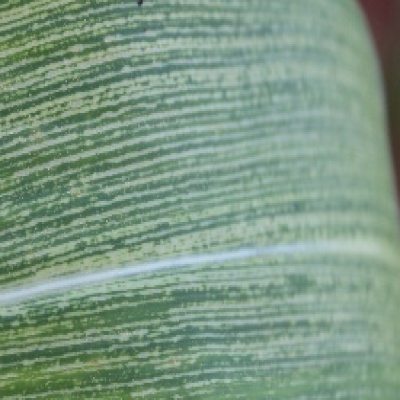
Label: Corn_(Maize)___Maize_Streak_Virus